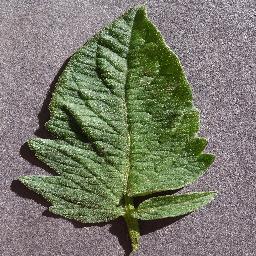
Label: Tomato___healthy